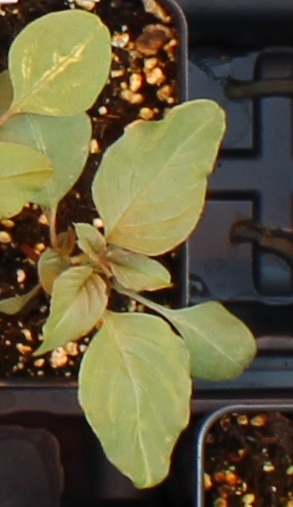
Label: Palmer Amaranth